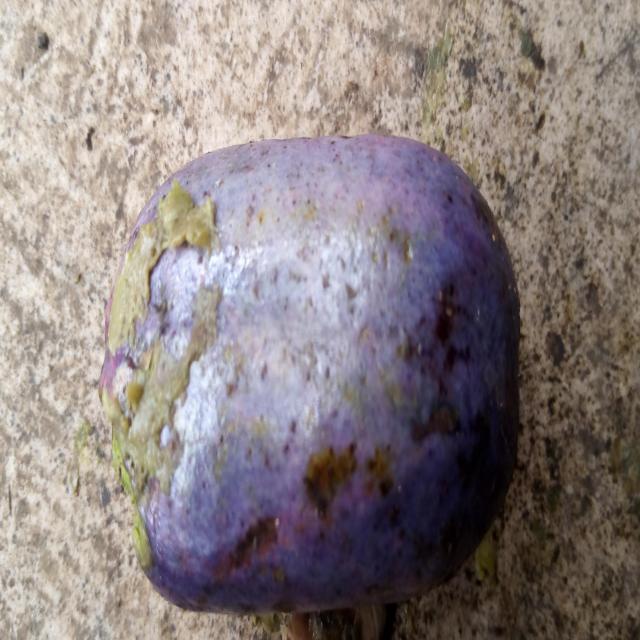
Plum grade: bruised